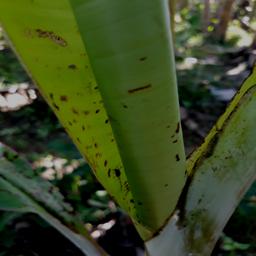
Label: BANANA APHIDS